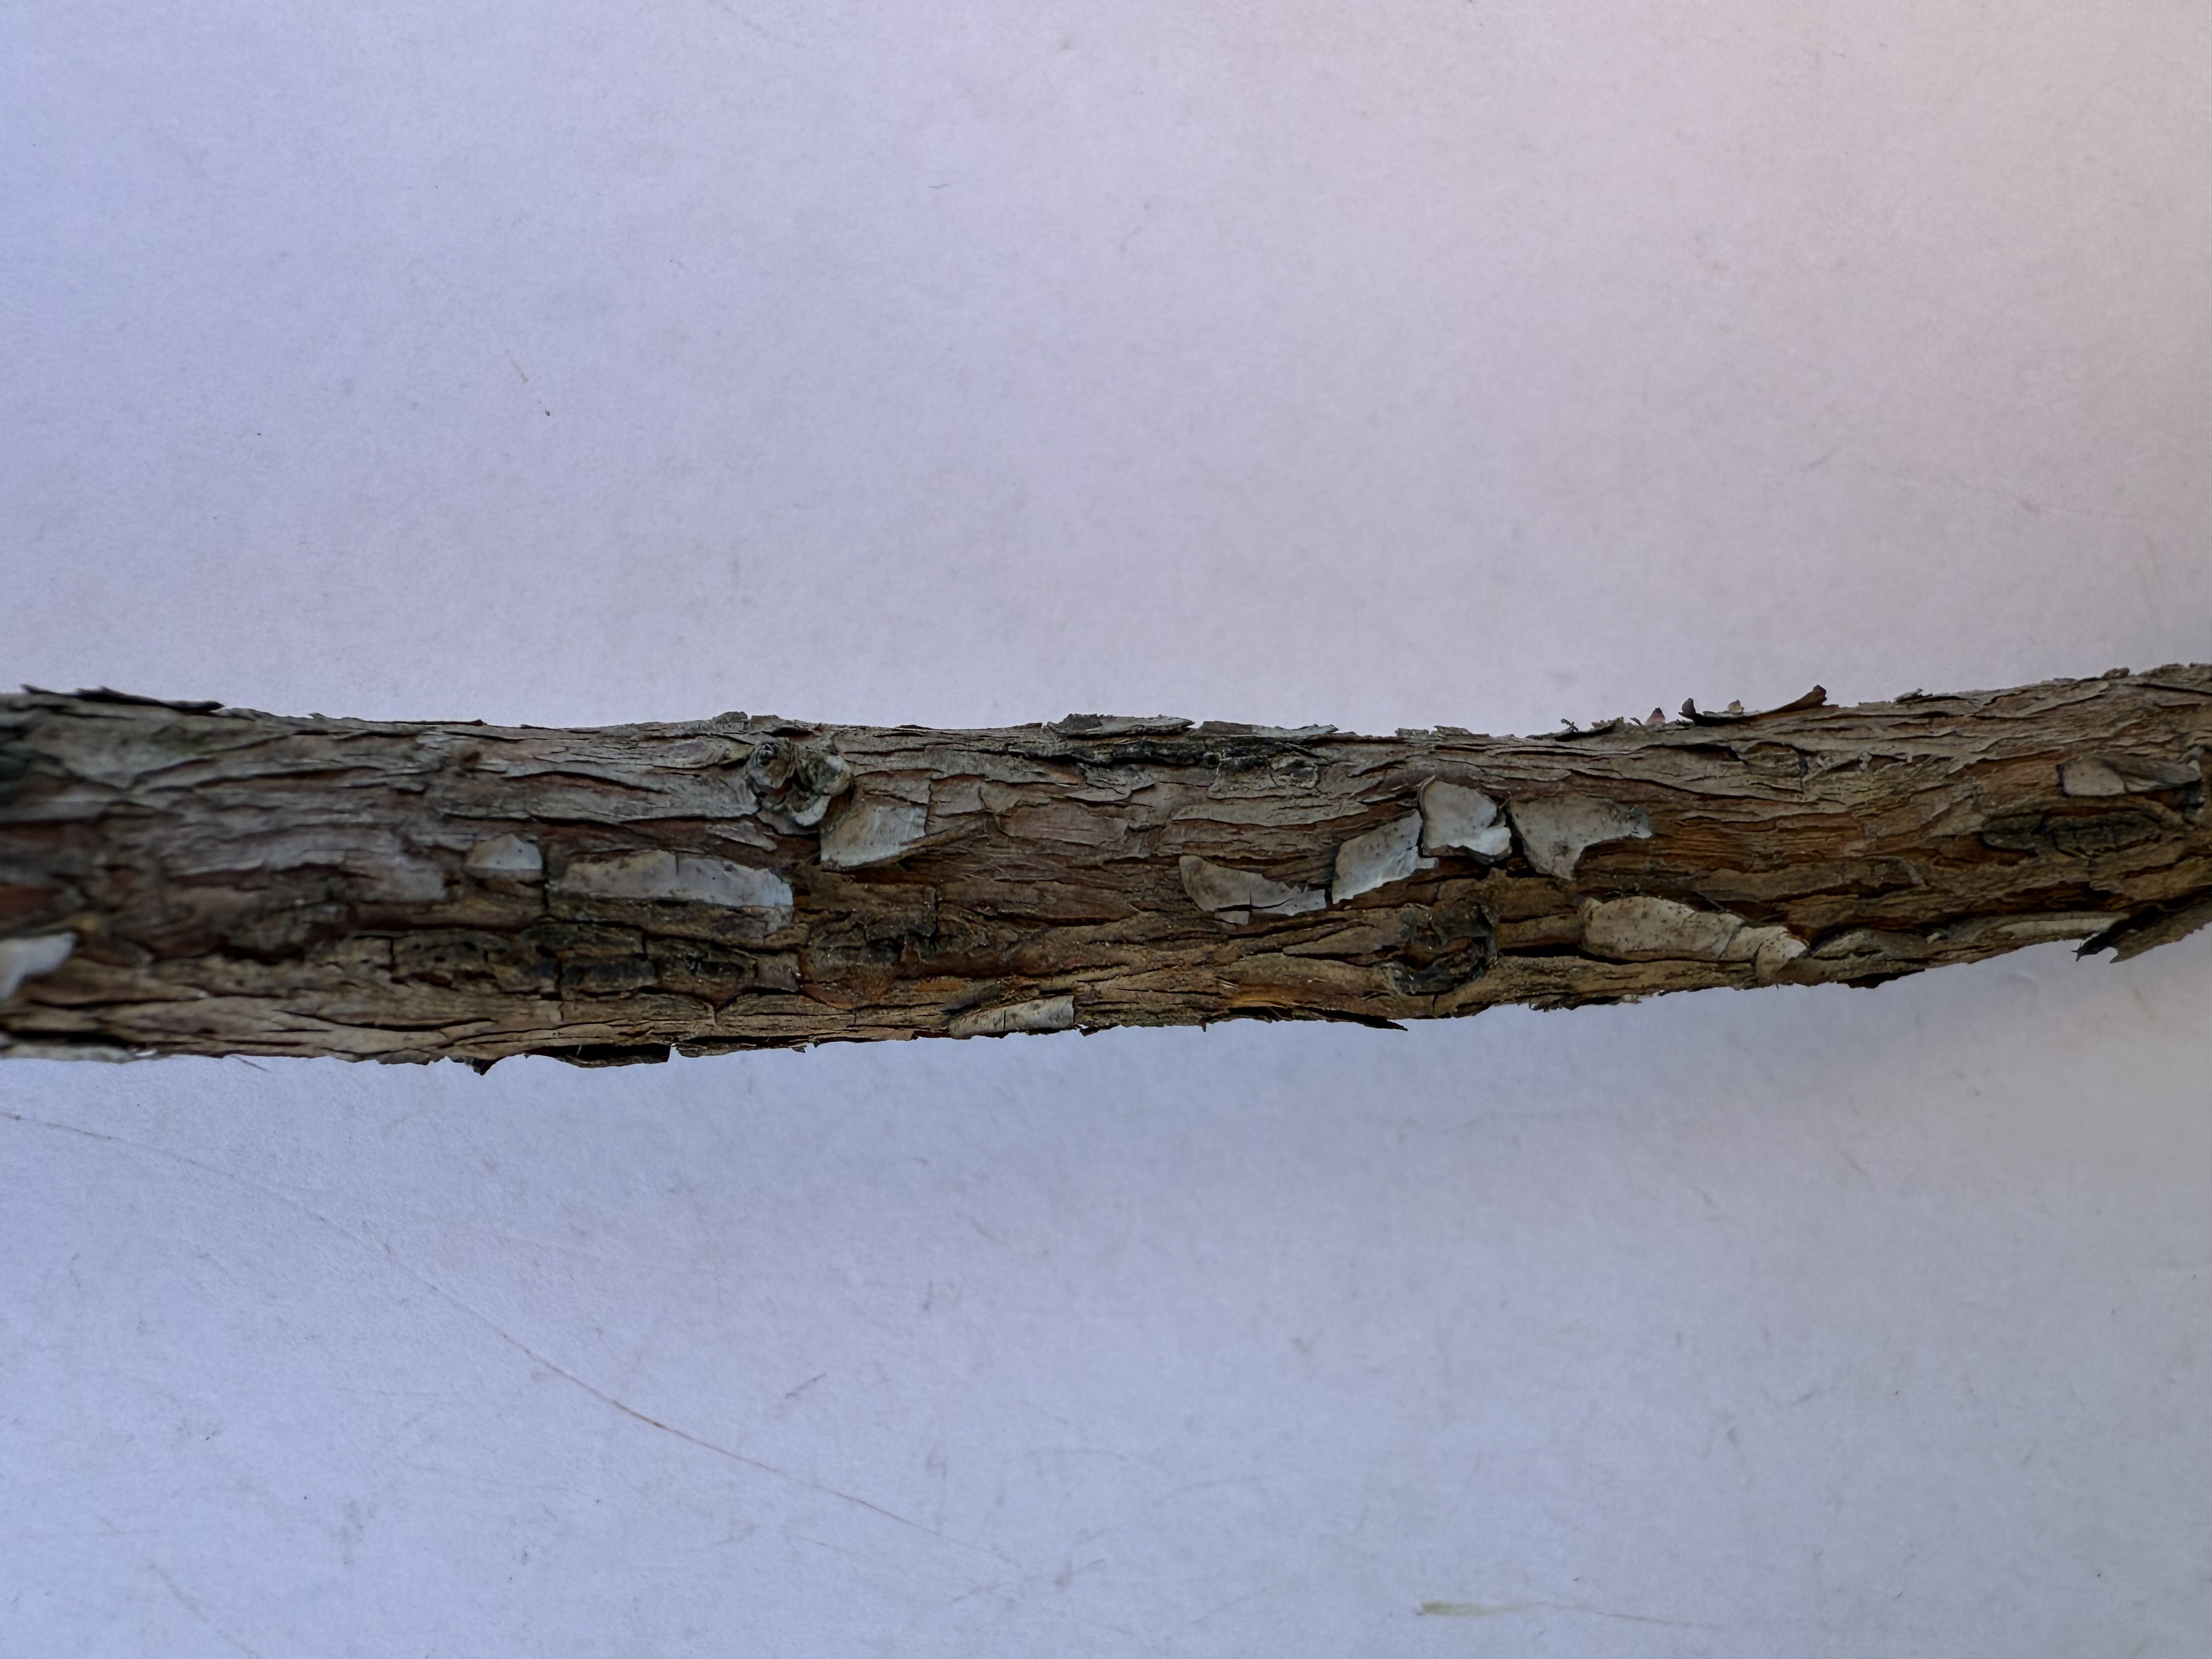
Variety: Wild Strawberry